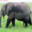
Label: elephant